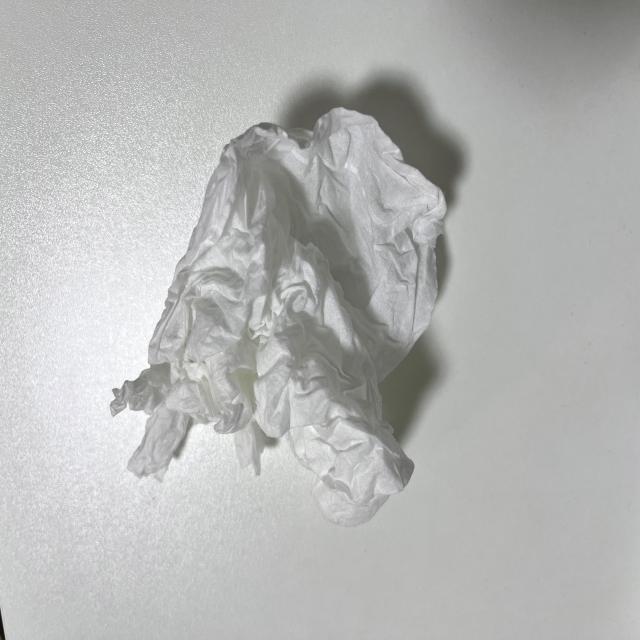
Label: tissues